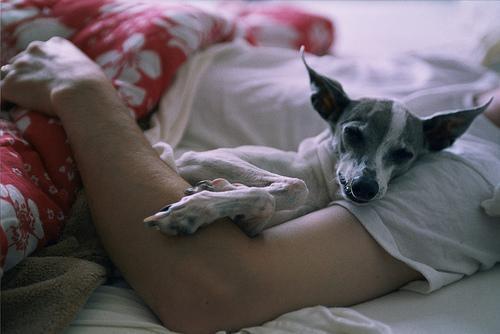
Italian_greyhound